Manuela Siegrist

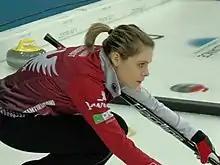
Siegrist at the Players Championship 2018

Manuela Siegrist (born 18 May 1990 in Basel) is a Swiss curler. Playing third for Silvana Tirinzoni's team which represented Switzerland at the 2018 Winter Olympics, she stepped away from the game at the end of the 2017–18 season.